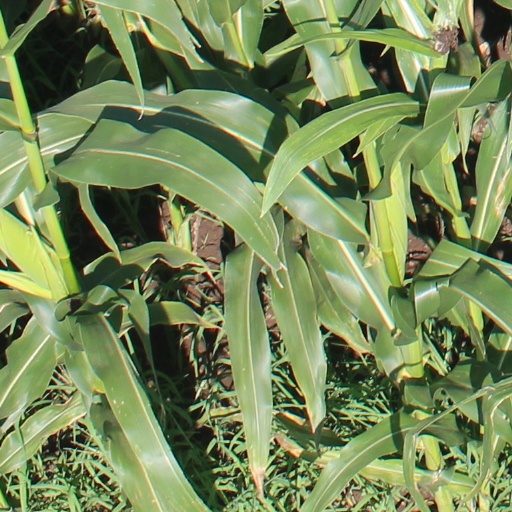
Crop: maize; corn